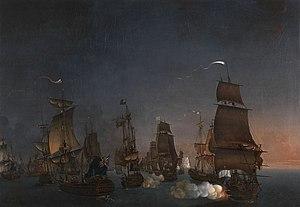
La bataille de Négapatam le 6 juillet 1782, entre l'escadre française de Suffren et celle de Hugues, sur la côte de Coromandel. Guerre d'Indépendance américaine (1774-1783). Mesures
L'histoire de la marine française de 1715 à 1789 confirme que la Marine française est désormais une force permanente après le difficile enracinement du XVIIᵉ siècle. Réduite à peu de chose en 1715, la Marine royale se reconstruit lentement dans les années 1720-1740 et se montre même très innovante pour tenter de compenser la supériorité de la Royal Navy issue des dernières guerres louis-quatorziennes. Louis XV, qui reprend la politique de paix avec l’Angleterre héritée de la période de la Régence, n’accorde pas à sa flotte la totalité des crédits que lui demandent régulièrement ses ministres ce qui fait plafonner le nombre de vaisseaux, maintient un déficit en frégates et limite souvent à peu de chose l’entraînement à la mer.